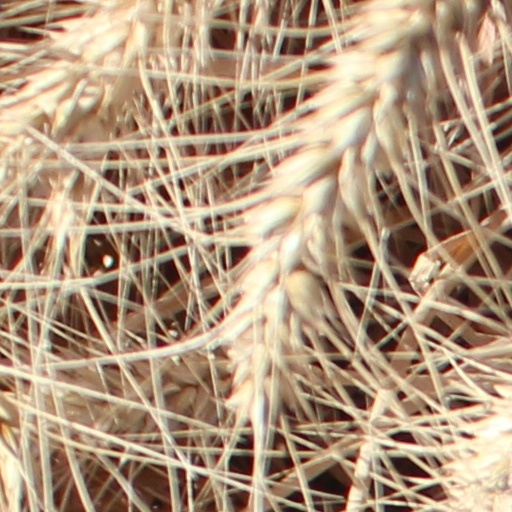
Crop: wheat